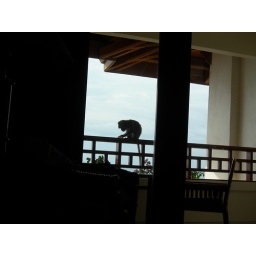
Wild monkey has dropped by our balcony